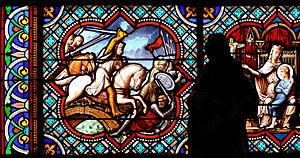
Louis IX, dit « le Prudhomme » et plus communément appelé Saint Louis, est un roi de France capétien né le 25 avril 1214 à Poissy et mort le 25 août 1270 à Carthage, près de Tunis. Il régna pendant plus de 43 ans de 1226 jusqu'à sa mort. Considéré comme un saint de son vivant, il est canonisé par l'Église catholique en 1297.
Claudius Lavergne né le 10 décembre 1815 à Lyon et mort le 31 décembre 1887 à Paris est un peintre et critique d'art français.